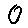
Label: 0